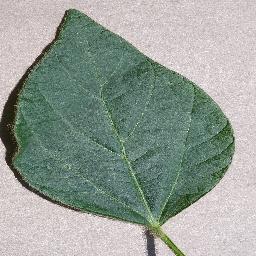
Label: Soybean___healthy